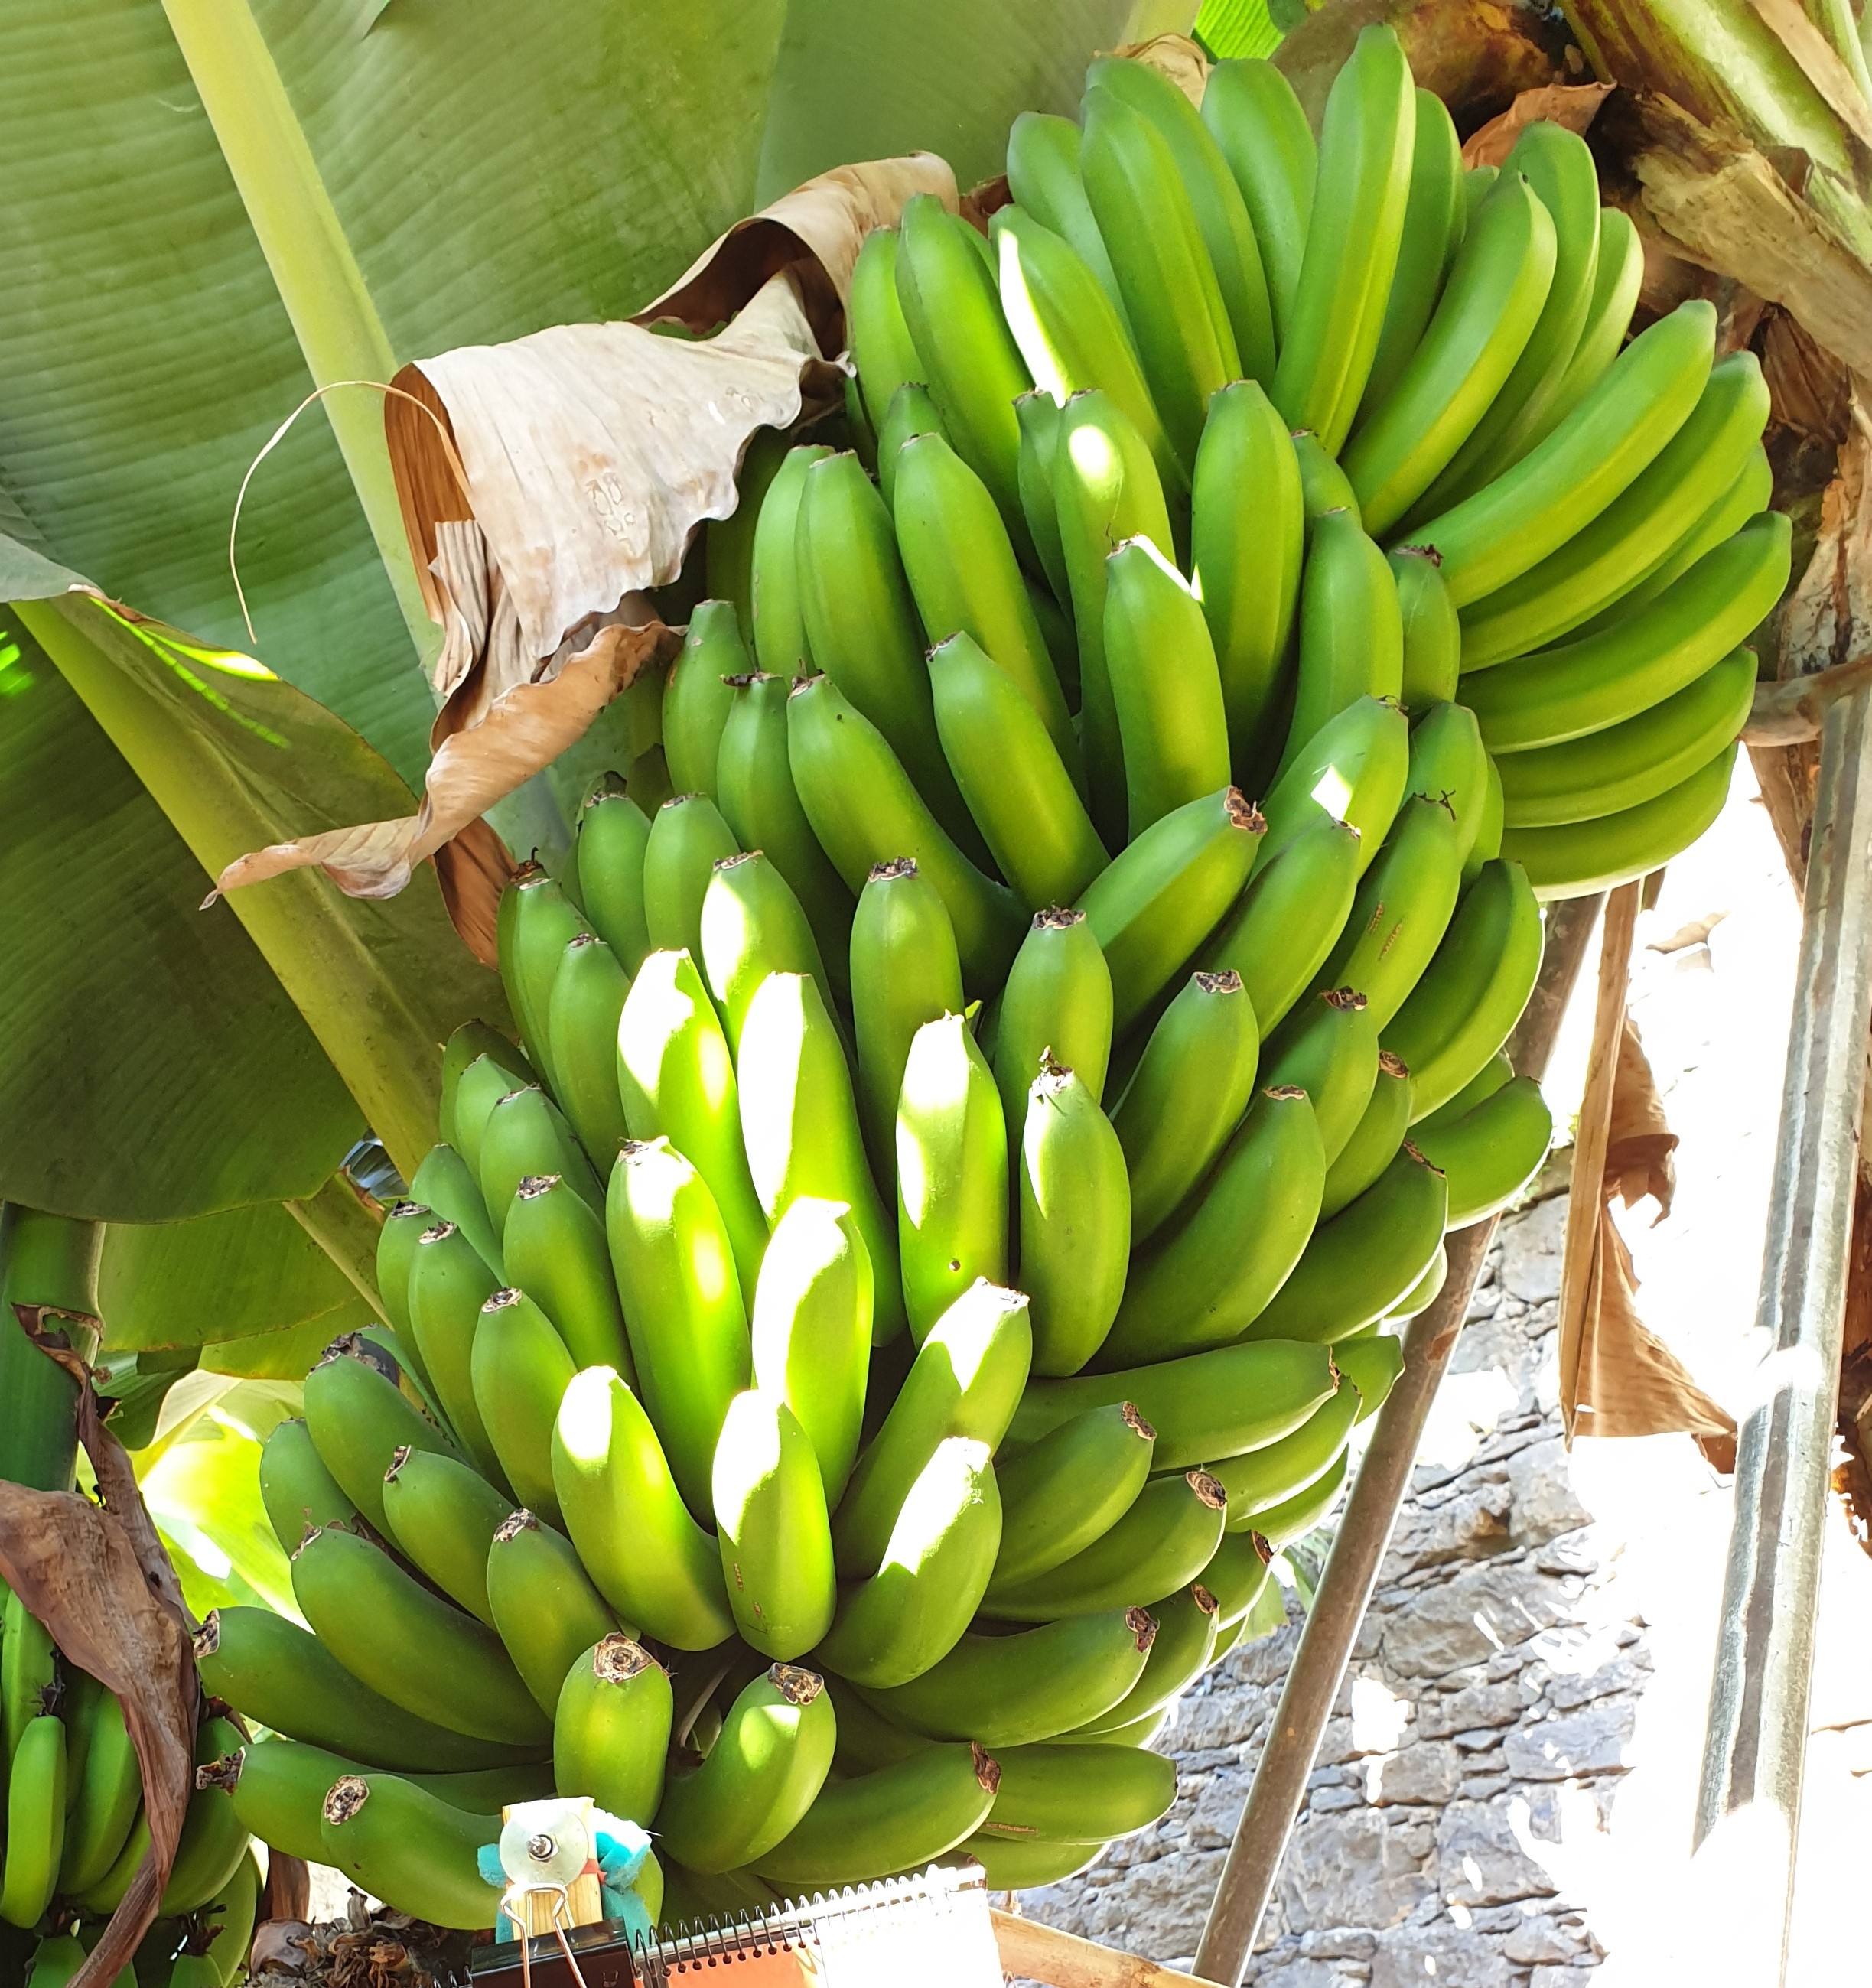
Label: Cut